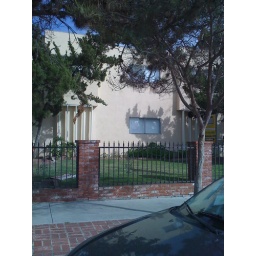
Looks nice near dog park out from stuff a mle plus nice neighborhood cute surrounding houses